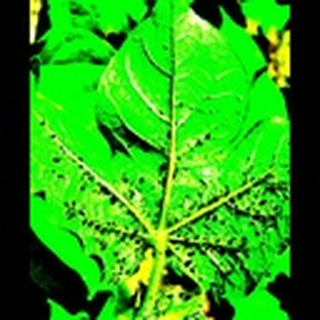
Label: cotton_aphids